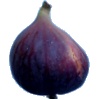
Label: Fig 1